1975 World Series

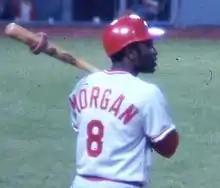
Joe Morgan

The game was scoreless until the third inning when Reds starter Don Gullett experienced control problems. After giving up an RBI single to Carl Yastrzemski, Gullett walked Carlton Fisk to load the bases. He then walked Rico Petrocelli and Dwight Evans to force in two more runs before striking out Rick Burleson for the final out. Gullett pitched a scoreless fourth before being relieved by Jack Billingham. The Reds bullpen pitched five scoreless innings to give the offense a chance to rally.